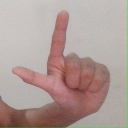
अक्षर: ल